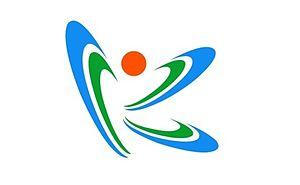
Kimotsuki est un bourg du district de Kimotsuki, dans la préfecture de Kagoshima, au Japon.